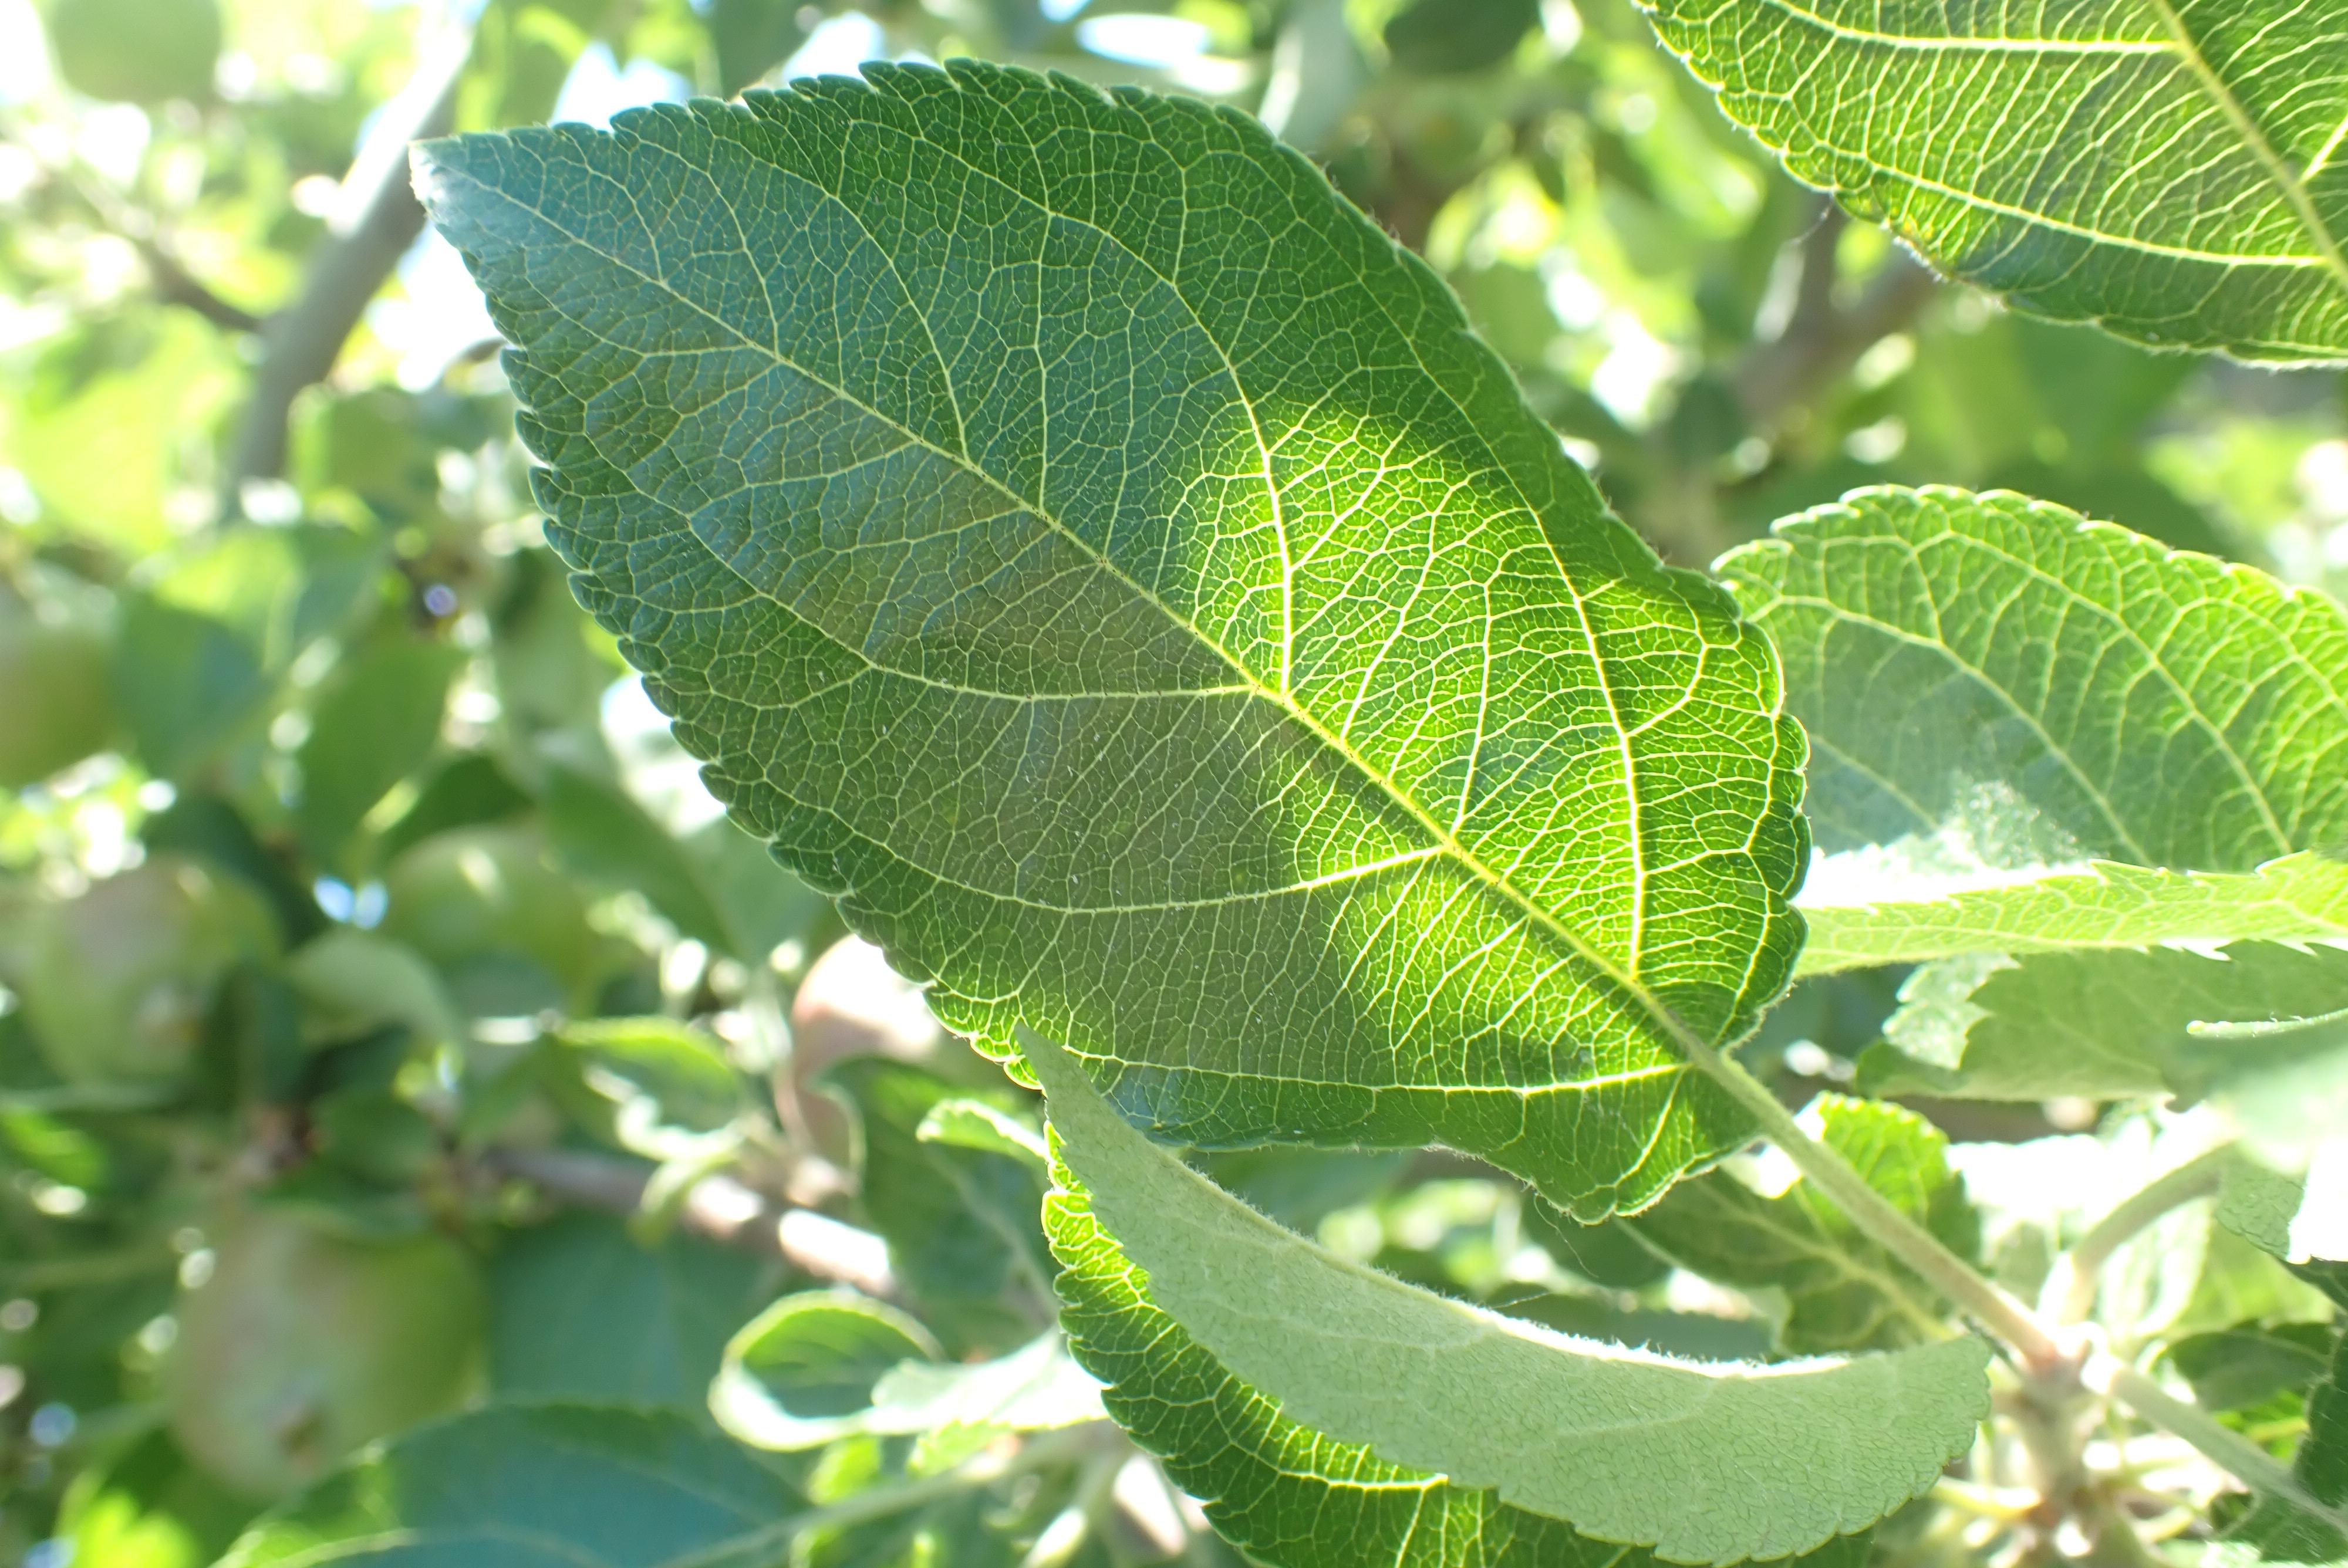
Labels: healthy